Kal Ho Naa Ho

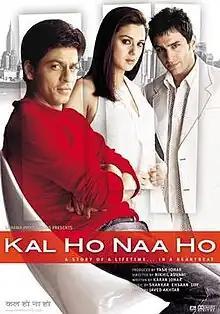
Theatrical release poster

Kal Ho Naa Ho, also abbreviated as KHNH, is a 2003 Indian Hindi-language romantic comedy drama film directed by debutant Nikhil Advani from a script written by Karan Johar and Niranjan Iyengar, and produced by Yash Johar under Dharma Productions. The film stars Shah Rukh Khan, Saif Ali Khan, and Preity Zinta, with Jaya Bachchan, Sushma Seth, Reema Lagoo, Lillete Dubey, and Delnaaz Irani in supporting roles. Set in New York City, the story follows Naina Catherine Kapur (Zinta) who gradually falls for her visiting neighbour Aman Mathur (Shah Rukh Khan), but a secret prevents Aman from reciprocating his feelings, causing him to set Naina up with her best friend, Rohit Patel (Saif Ali Khan).